Poor Richard's Almanack

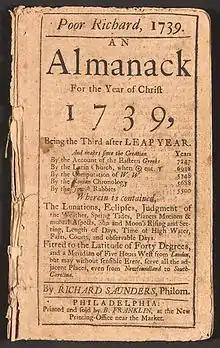
1739 edition of "Poor Richard's Almanack"

Poor Richard's Almanack (sometimes "Almanac") was a yearly almanac published by Benjamin Franklin, who adopted the pseudonym of "Poor Richard" or "Richard Saunders" for this purpose. The publication appeared continually from 1732 to 1758. It sold exceptionally well for a pamphlet published in the Thirteen Colonies; print runs reached 10,000 per year.